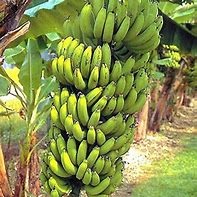
Label: banana